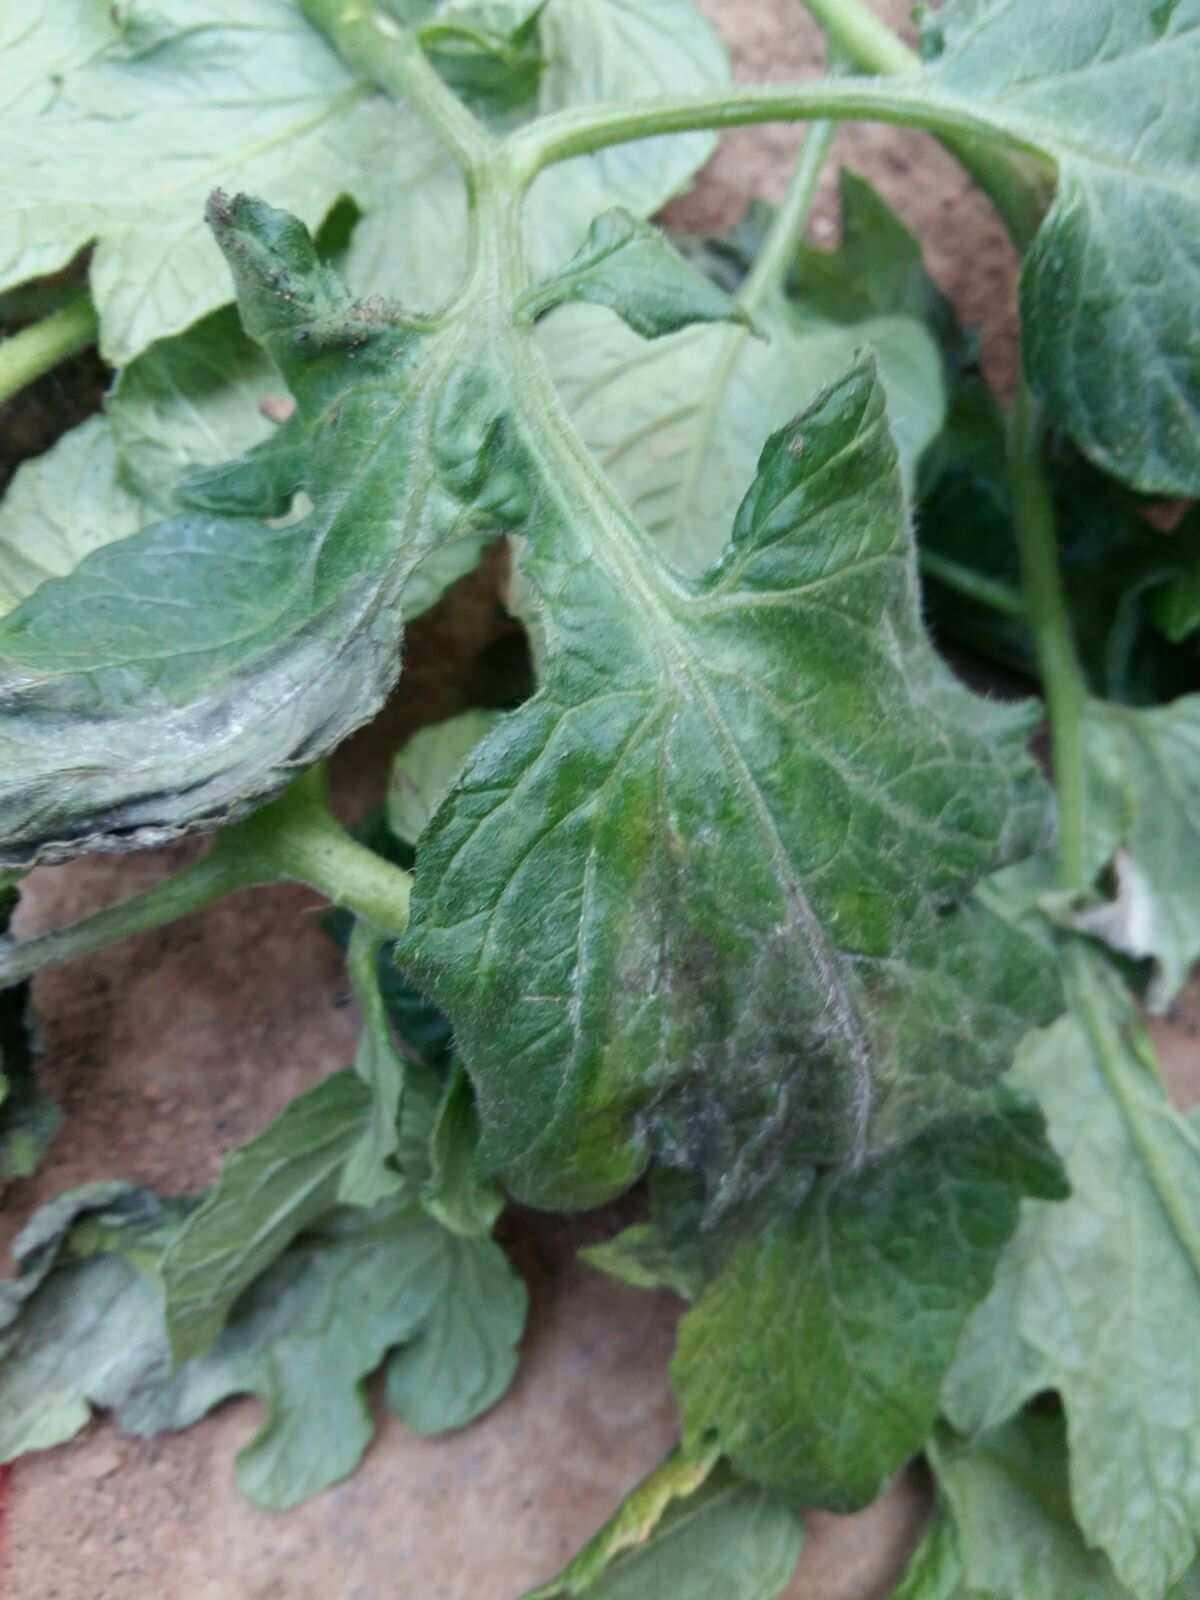
Plant: Tomato
Disease: tomato late blight